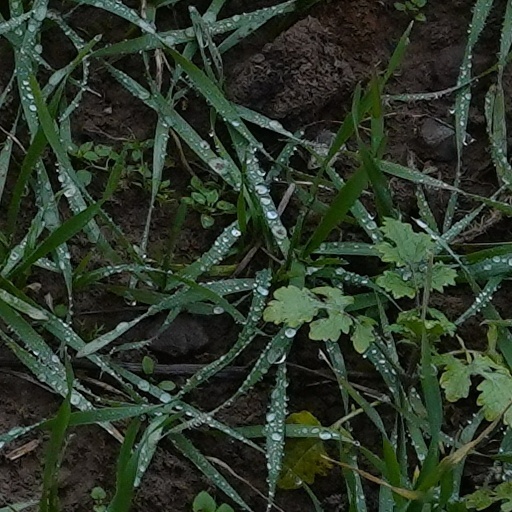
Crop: wheat